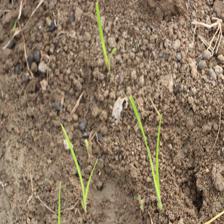
Label: Grass